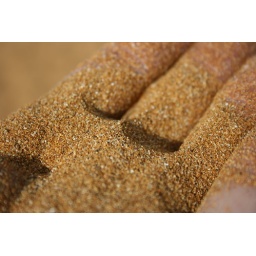
Really red sand in Ramla, Gozo